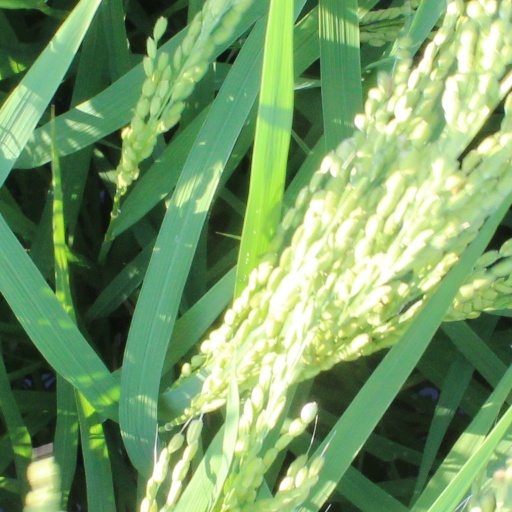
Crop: rice